Sam & Dave discography

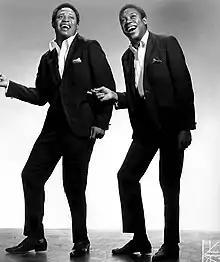
Sam & Dave in 1968

Sam & Dave were an American soul and R&B duo who performed together from 1961 until 1981. The tenor (higher) voice was Sam Moore (1935−2025) and the baritone/tenor (lower) voice was Dave Prater (1937–1988).